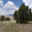
Label: pine_tree